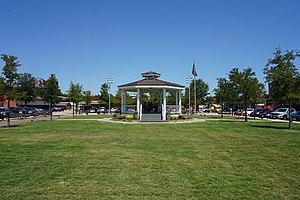
Carrollton est une ville du Texas située dans les comtés de Dallas, Collin et Denton, aux États-Unis. Au recensement de 2010, sa population est de 119 097 habitants, faisant de la ville la 23ᵉ la plus peuplée du Texas. Carrollton est une banlieue de Dallas et a été nommé en 2006 Top 100 Places to Live par Relocate America. La même année, Carrollton est sélectionnée comme étant la 19ᵉ ville la plus agréable des États-Unis par le magazine Times et 15ᵉ selon Money.